William Lavington Marchant

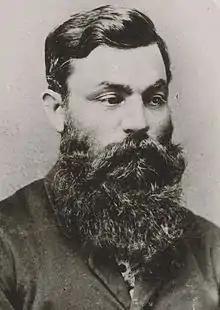

William Lavington Marchant (30 May 1828 – 1889) was a pastoralist and businessman in South Australia.